François Xaver Henri Verbeeck

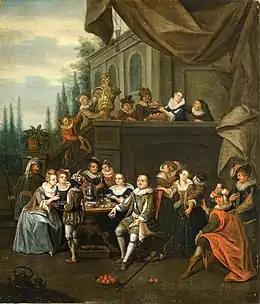
Elegant company at table on a castle terrace

Other of his merry company paintings are believed to convey some moral message through the use of certain symbols. The "Card players" (Guernsey Museum & Art Gallery) depicts a scene of a company of two women and four men. Two of the men and the women are sitting around a table playing cards. The composition may be a criticism of the vice of gambling, which leads to an individual's downfall. One of the players in the composition is a soldier, who has left his sword vulnerable and unguarded. There may also be some plot afoot involving the two men not participating in the card game, possibly referring to an historic event or proverb well known at the time. There is a feeling of things getting out of hand through the discarded empty bottles and the playing cards strewn on the floor.